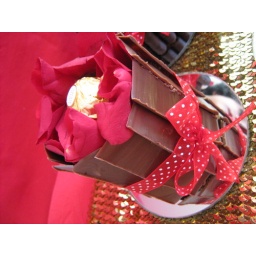
luxurious hazelnut mousse between chocolate cake layers surrounded by chocolate walls